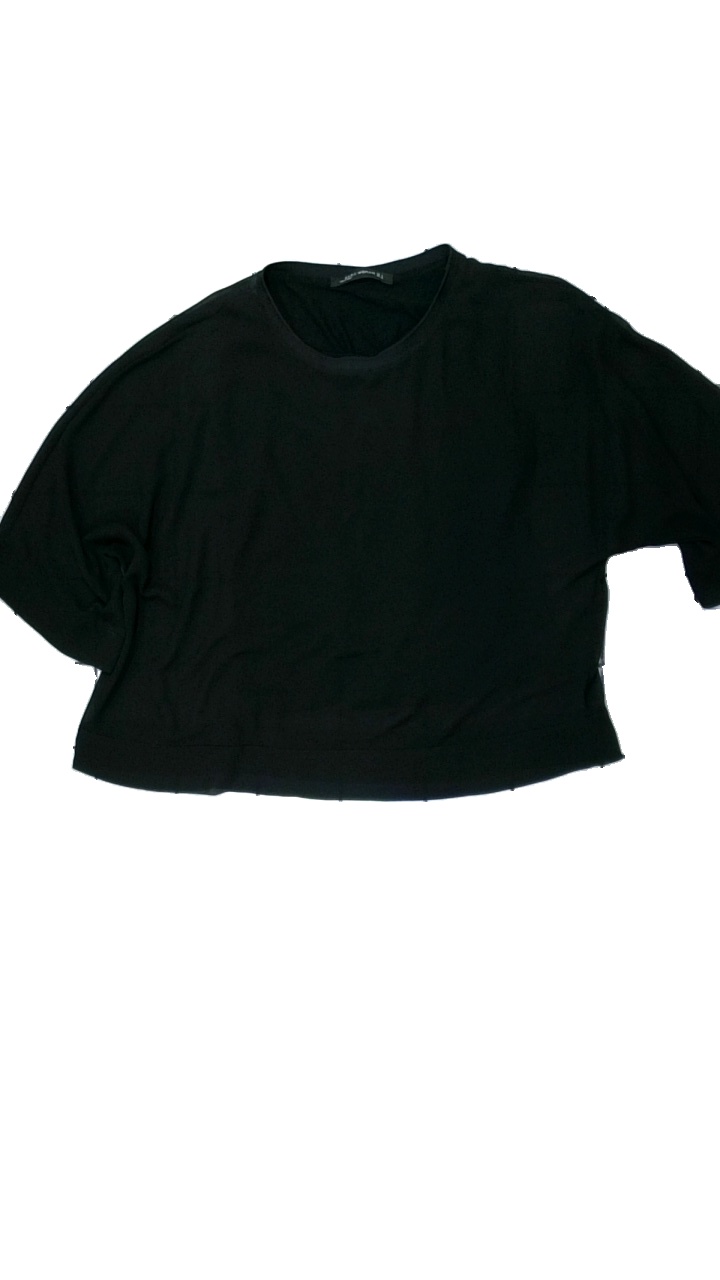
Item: Top (Ladies)
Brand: Zara
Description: svart tröja, lite hårig
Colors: Black
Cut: Regular
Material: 65% polyester 35% cotton
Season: All
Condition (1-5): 4
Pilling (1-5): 5
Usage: Reuse
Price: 50-100